Piping

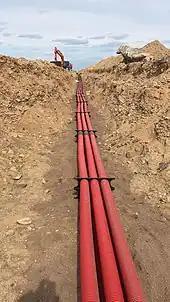
Stacking of a connected pipeline for transportation of oil products

There are certain standard codes that need to be followed while designing or manufacturing any piping system. Organizations that promulgate piping standards include: